Cooper's hawk

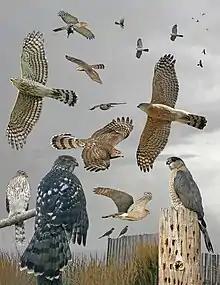
Composite image of Cooper's hawks for identification

"Accipiter" species in North America are arguably the most vexing raptor to identify in the continent. The other two species in North America are the smaller sharp-shinned hawk ("Accipiter striatus") and the larger northern goshawk ("Accipiter gentilis"). Compared to the other two "Accipiters", Cooper's have an intermediate amount of feathering at top of the tarsus, as well as intermediate relative middle toe length and eye proportions, but have relatively the longest tail and the shortest wings of the three. Cooper's and sharp-shinned hawk are very similar (sometimes considered almost identical) in plumage characteristics at all stages of development. Most Cooper's hawks are considerably larger than most sharp-shinned hawks. Generally, Cooper's species is crow-sized, with the males about the size of a small crow and the females the size of a large crow, while most sharp-shinned hawks are about the size of a large jay. Also in the hand, Cooper's hawks and sharp-shinned hawks may be fairly reliably distinguished by their sizes, with the smallest male Cooper's always being heavier and larger clawed than the largest female sharp-shinned hawk (with a 97–98% difference in dimensions of the wing and tail). However, in the field, especially when hawks must be identified in at a distance or at unfavorable angles (such as when migrating) or at a brief glance (such as when hunting), even experienced birdwatchers may not always be able to certainly distinguish the two species, especially female sharp-shins against the nearly similarly sized male Cooper's. The sharp-shinned hawk usually evidences a slimmer, slighter look, with more dainty features, and has relatively longer wings and a shorter and more squared tail with a much thinner white tip. Other slight differences may be noted in plumage via the sharp-shins lacking the capped appearance of adult Cooper's (being more hooded) and being generally slightly darker above.